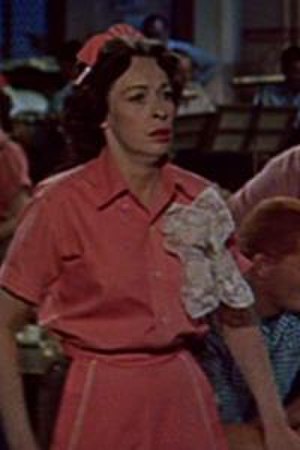
Eileen Heckart
Anna Eileen Heckart var en amerikansk teater, - tv- og filmskuespiller. I 1972 vandt hun en Oscar for bedste kvindelige birolle for sin rolle som mor til en blind søn i filmen Fri som en sommerfugl.